The Town Mouse and the Country Mouse

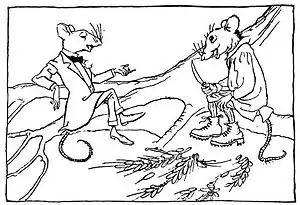
"Aesop's Fables" (1912), illustrated by Arthur Rackham.

"The Town Mouse and the Country Mouse" is one of Aesop's Fables. It is number 352 in the Perry Index and type 112 in Aarne–Thompson's folk tale index. Like several other elements in Aesop's fables, "town mouse and country mouse" has become an English idiom.